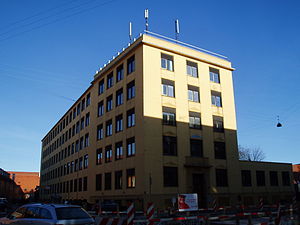
Thorvald Jørgensen
Postgirobygningen. Et af Jørgensens mest udskældte værker.
Thorvald Jørgensen var en dansk arkitekt og kongelig bygningsinspektør, der har tegnet det nuværende Christiansborg. Han har desuden bygget et antal kirker og offentlige bygninger.